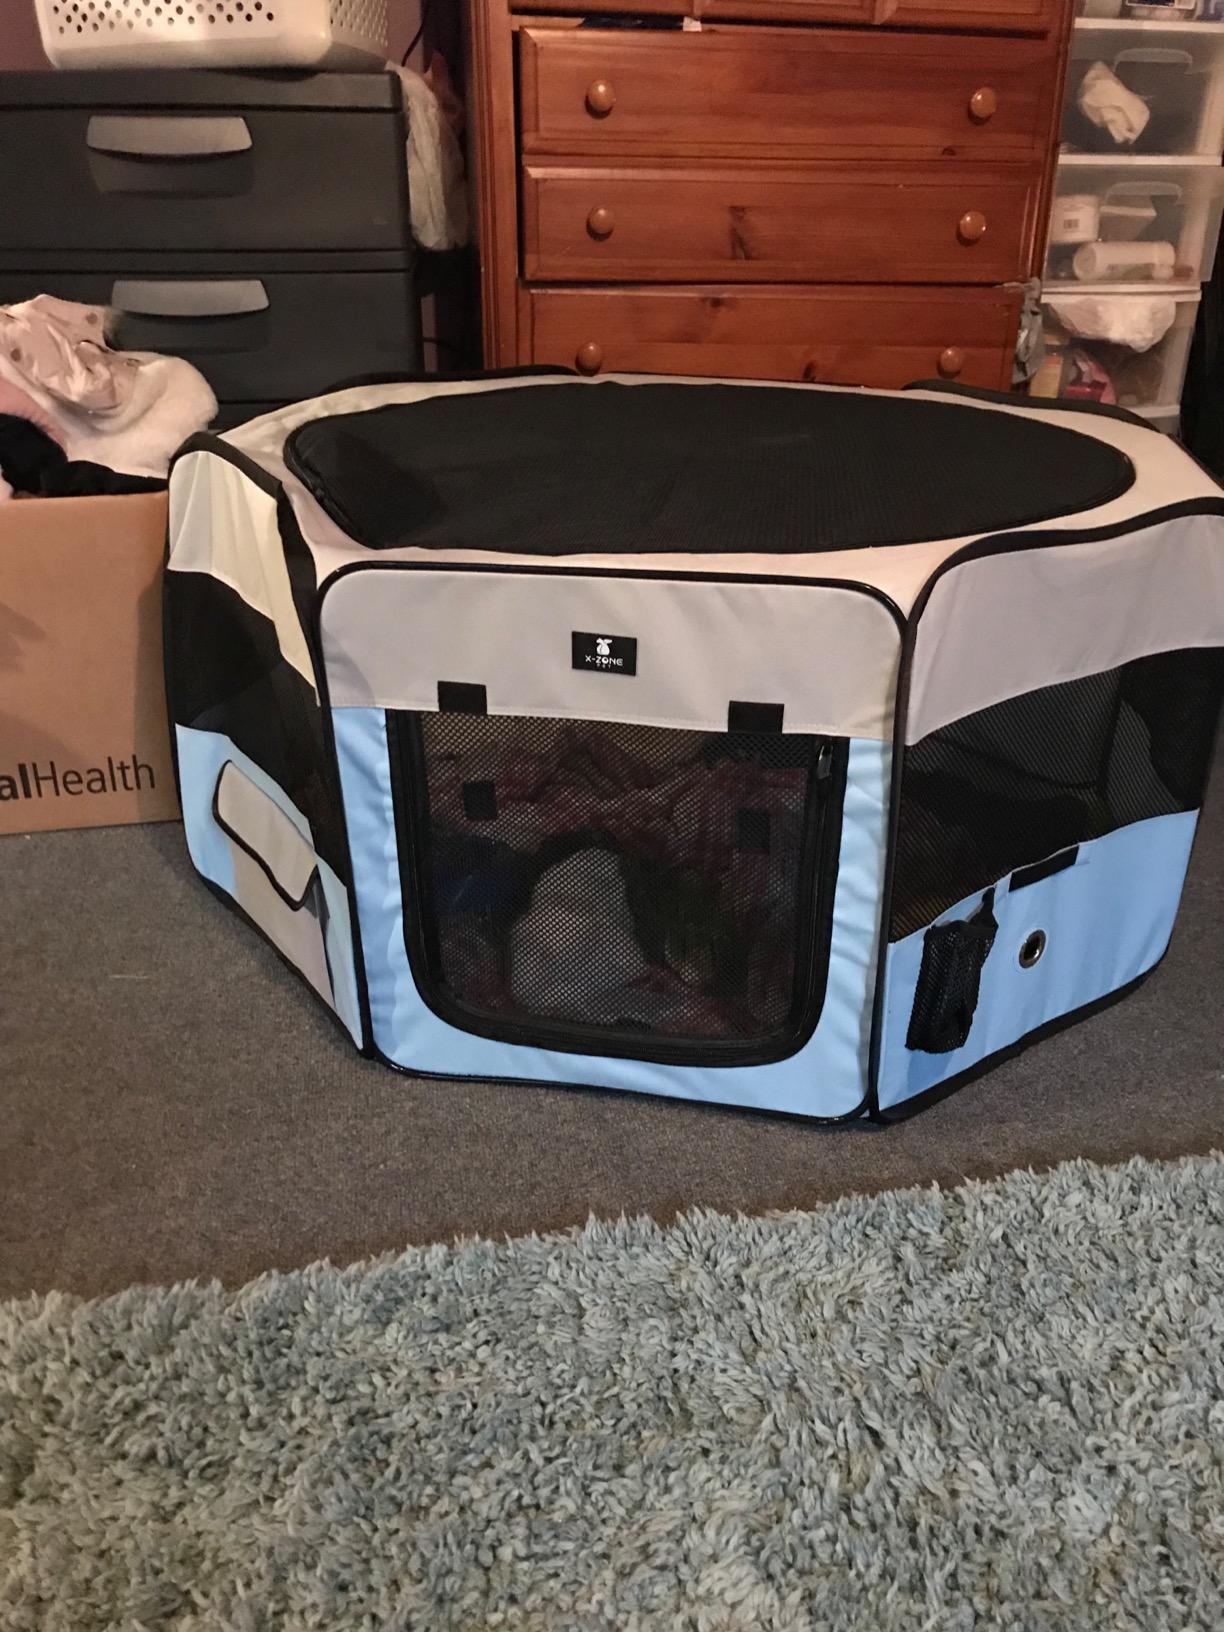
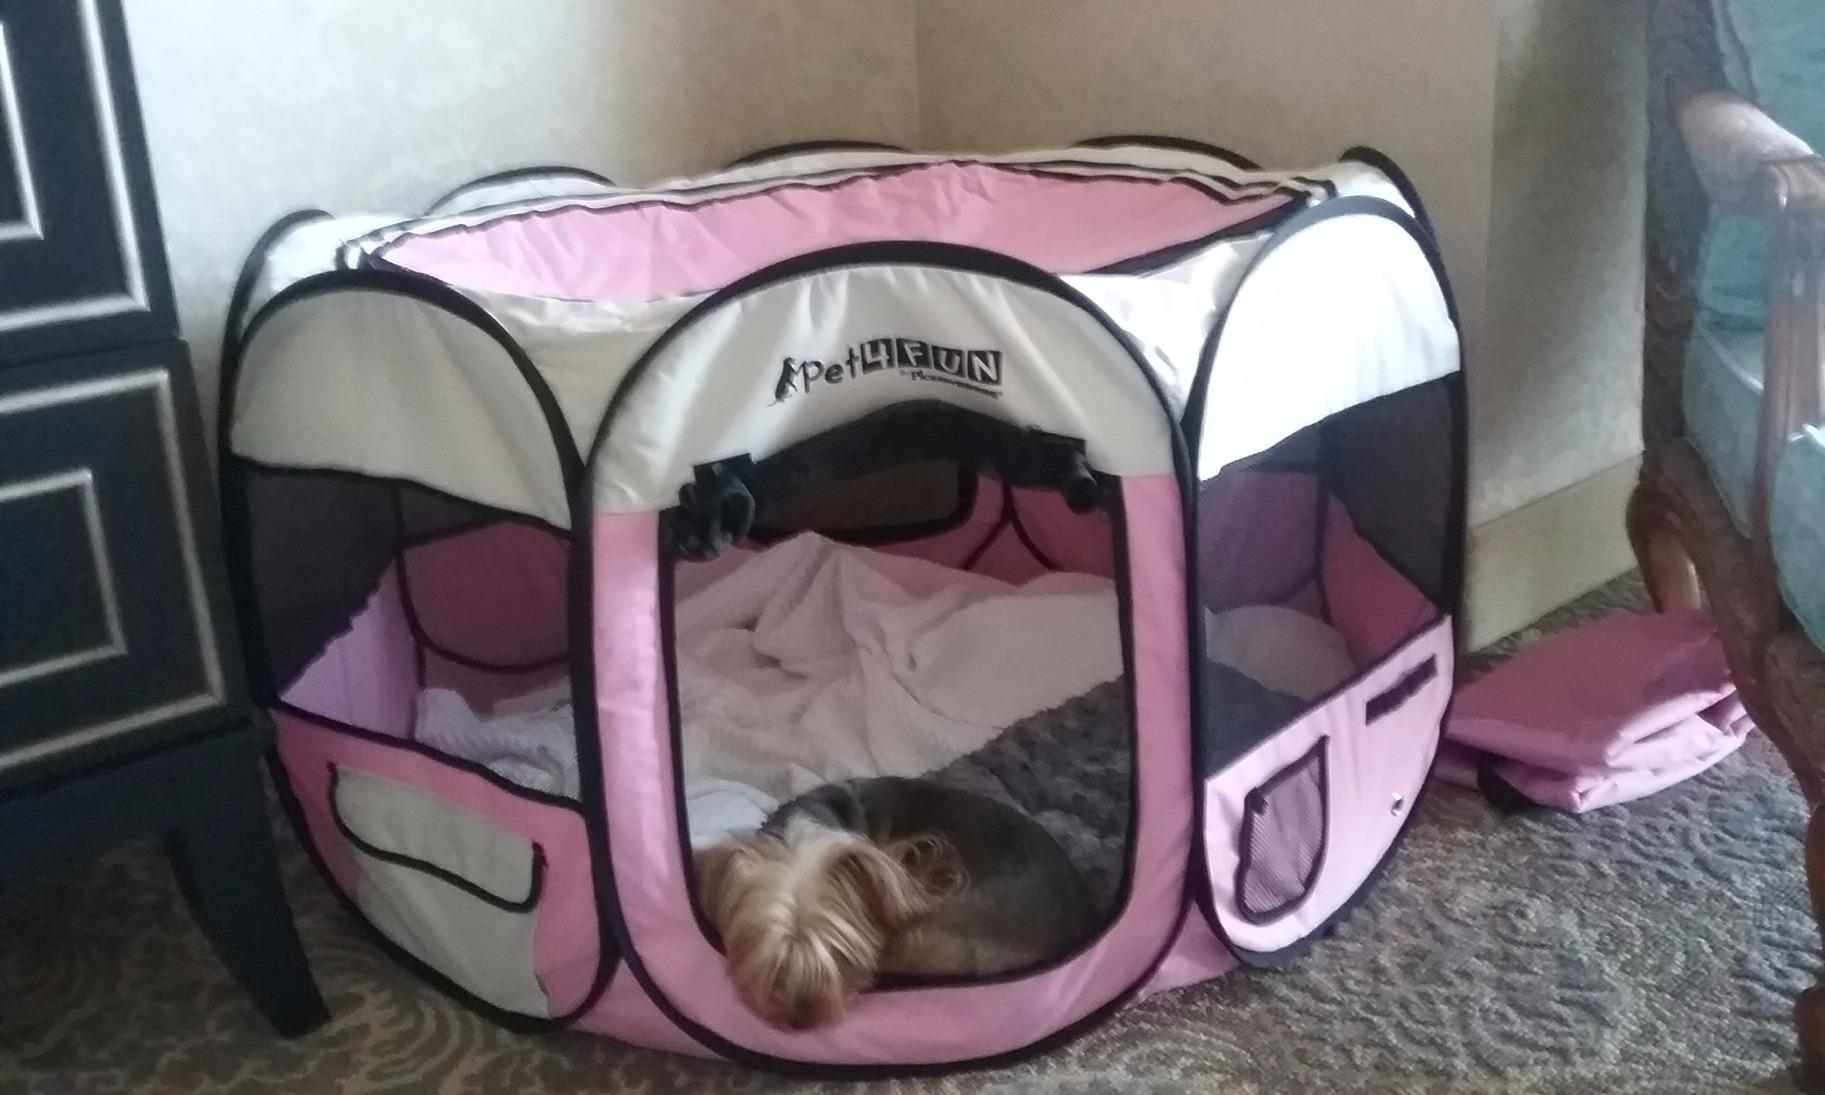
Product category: items_kennel
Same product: no